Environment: real
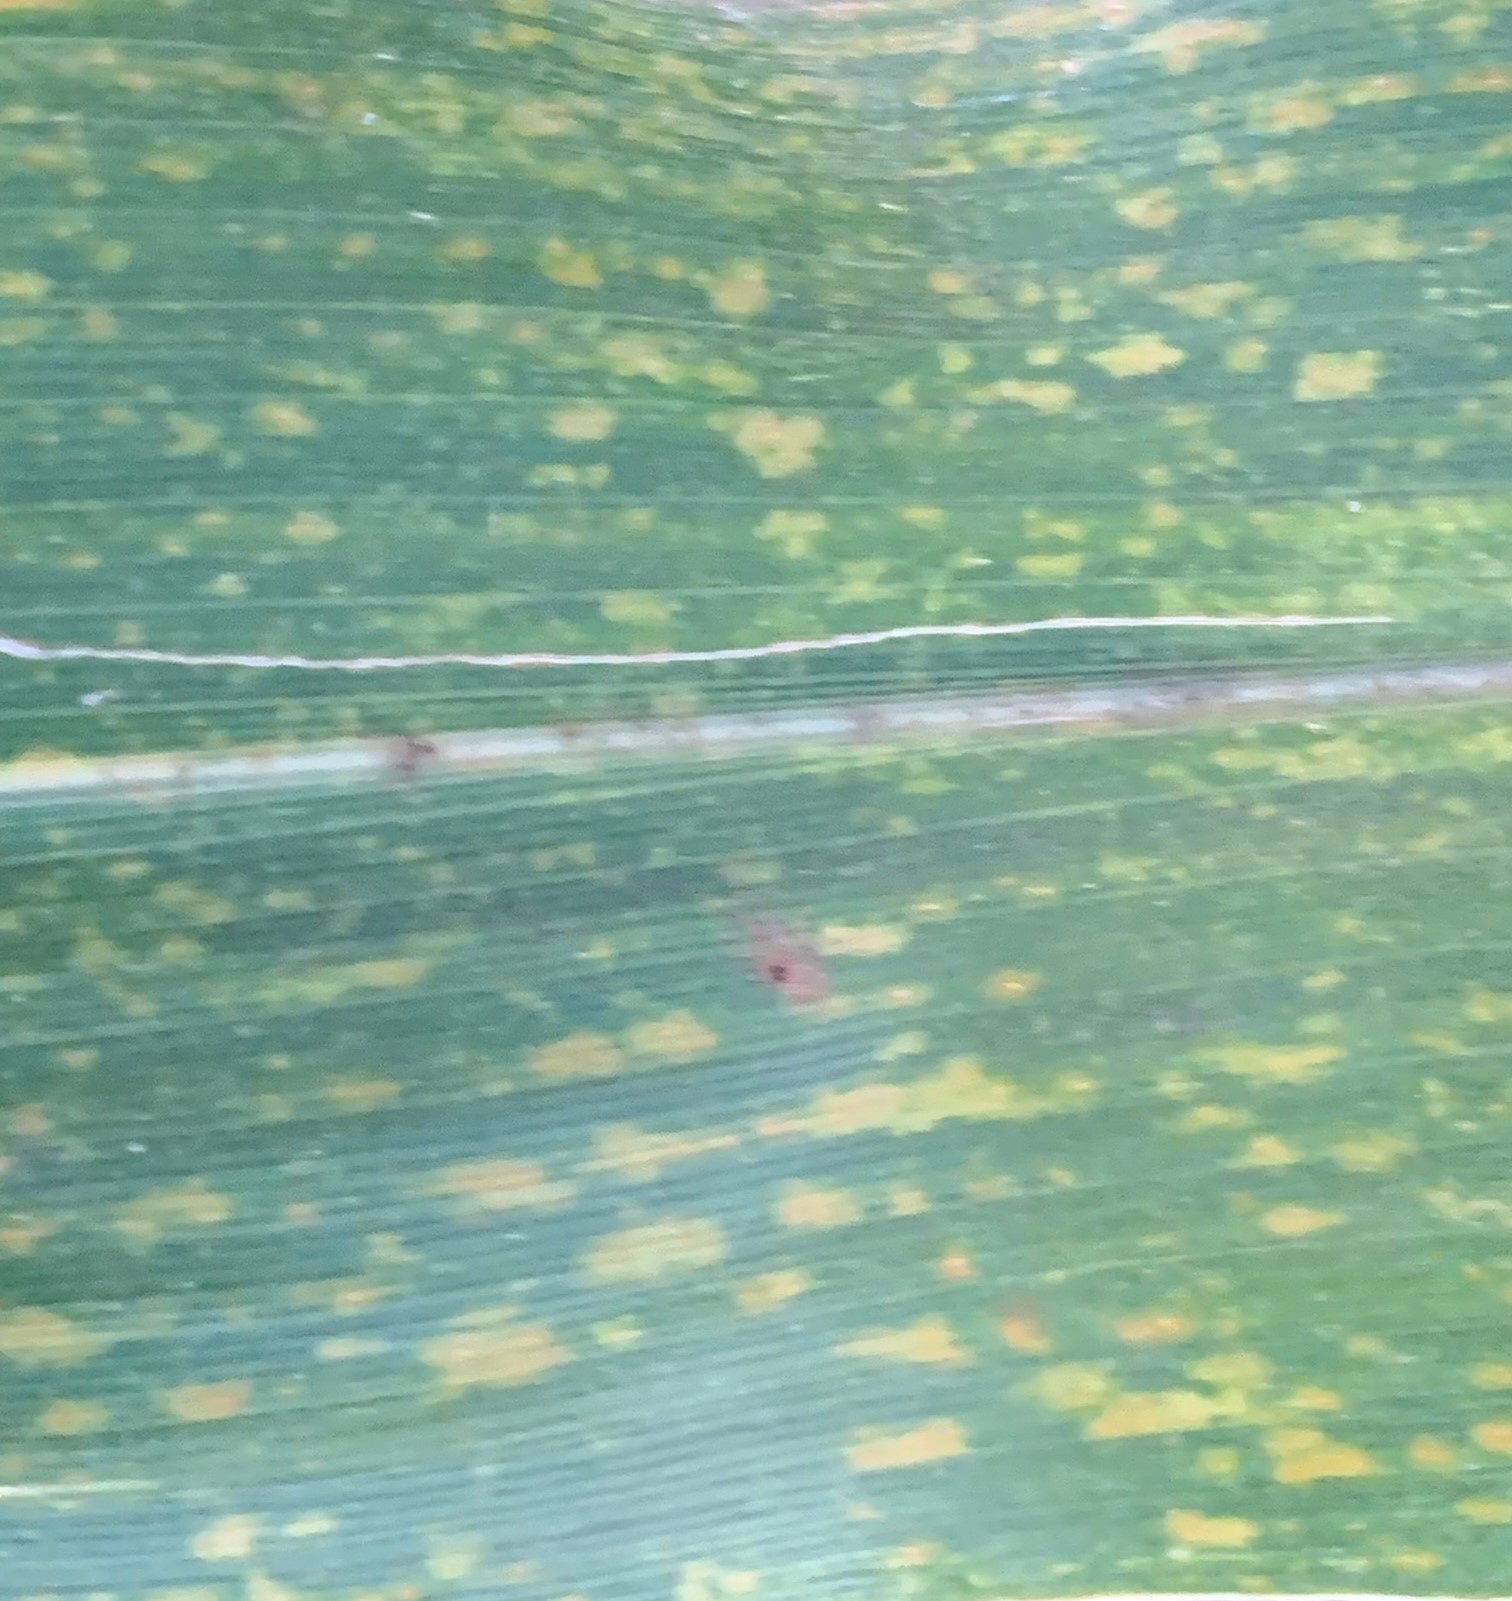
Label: lethal_necrosis